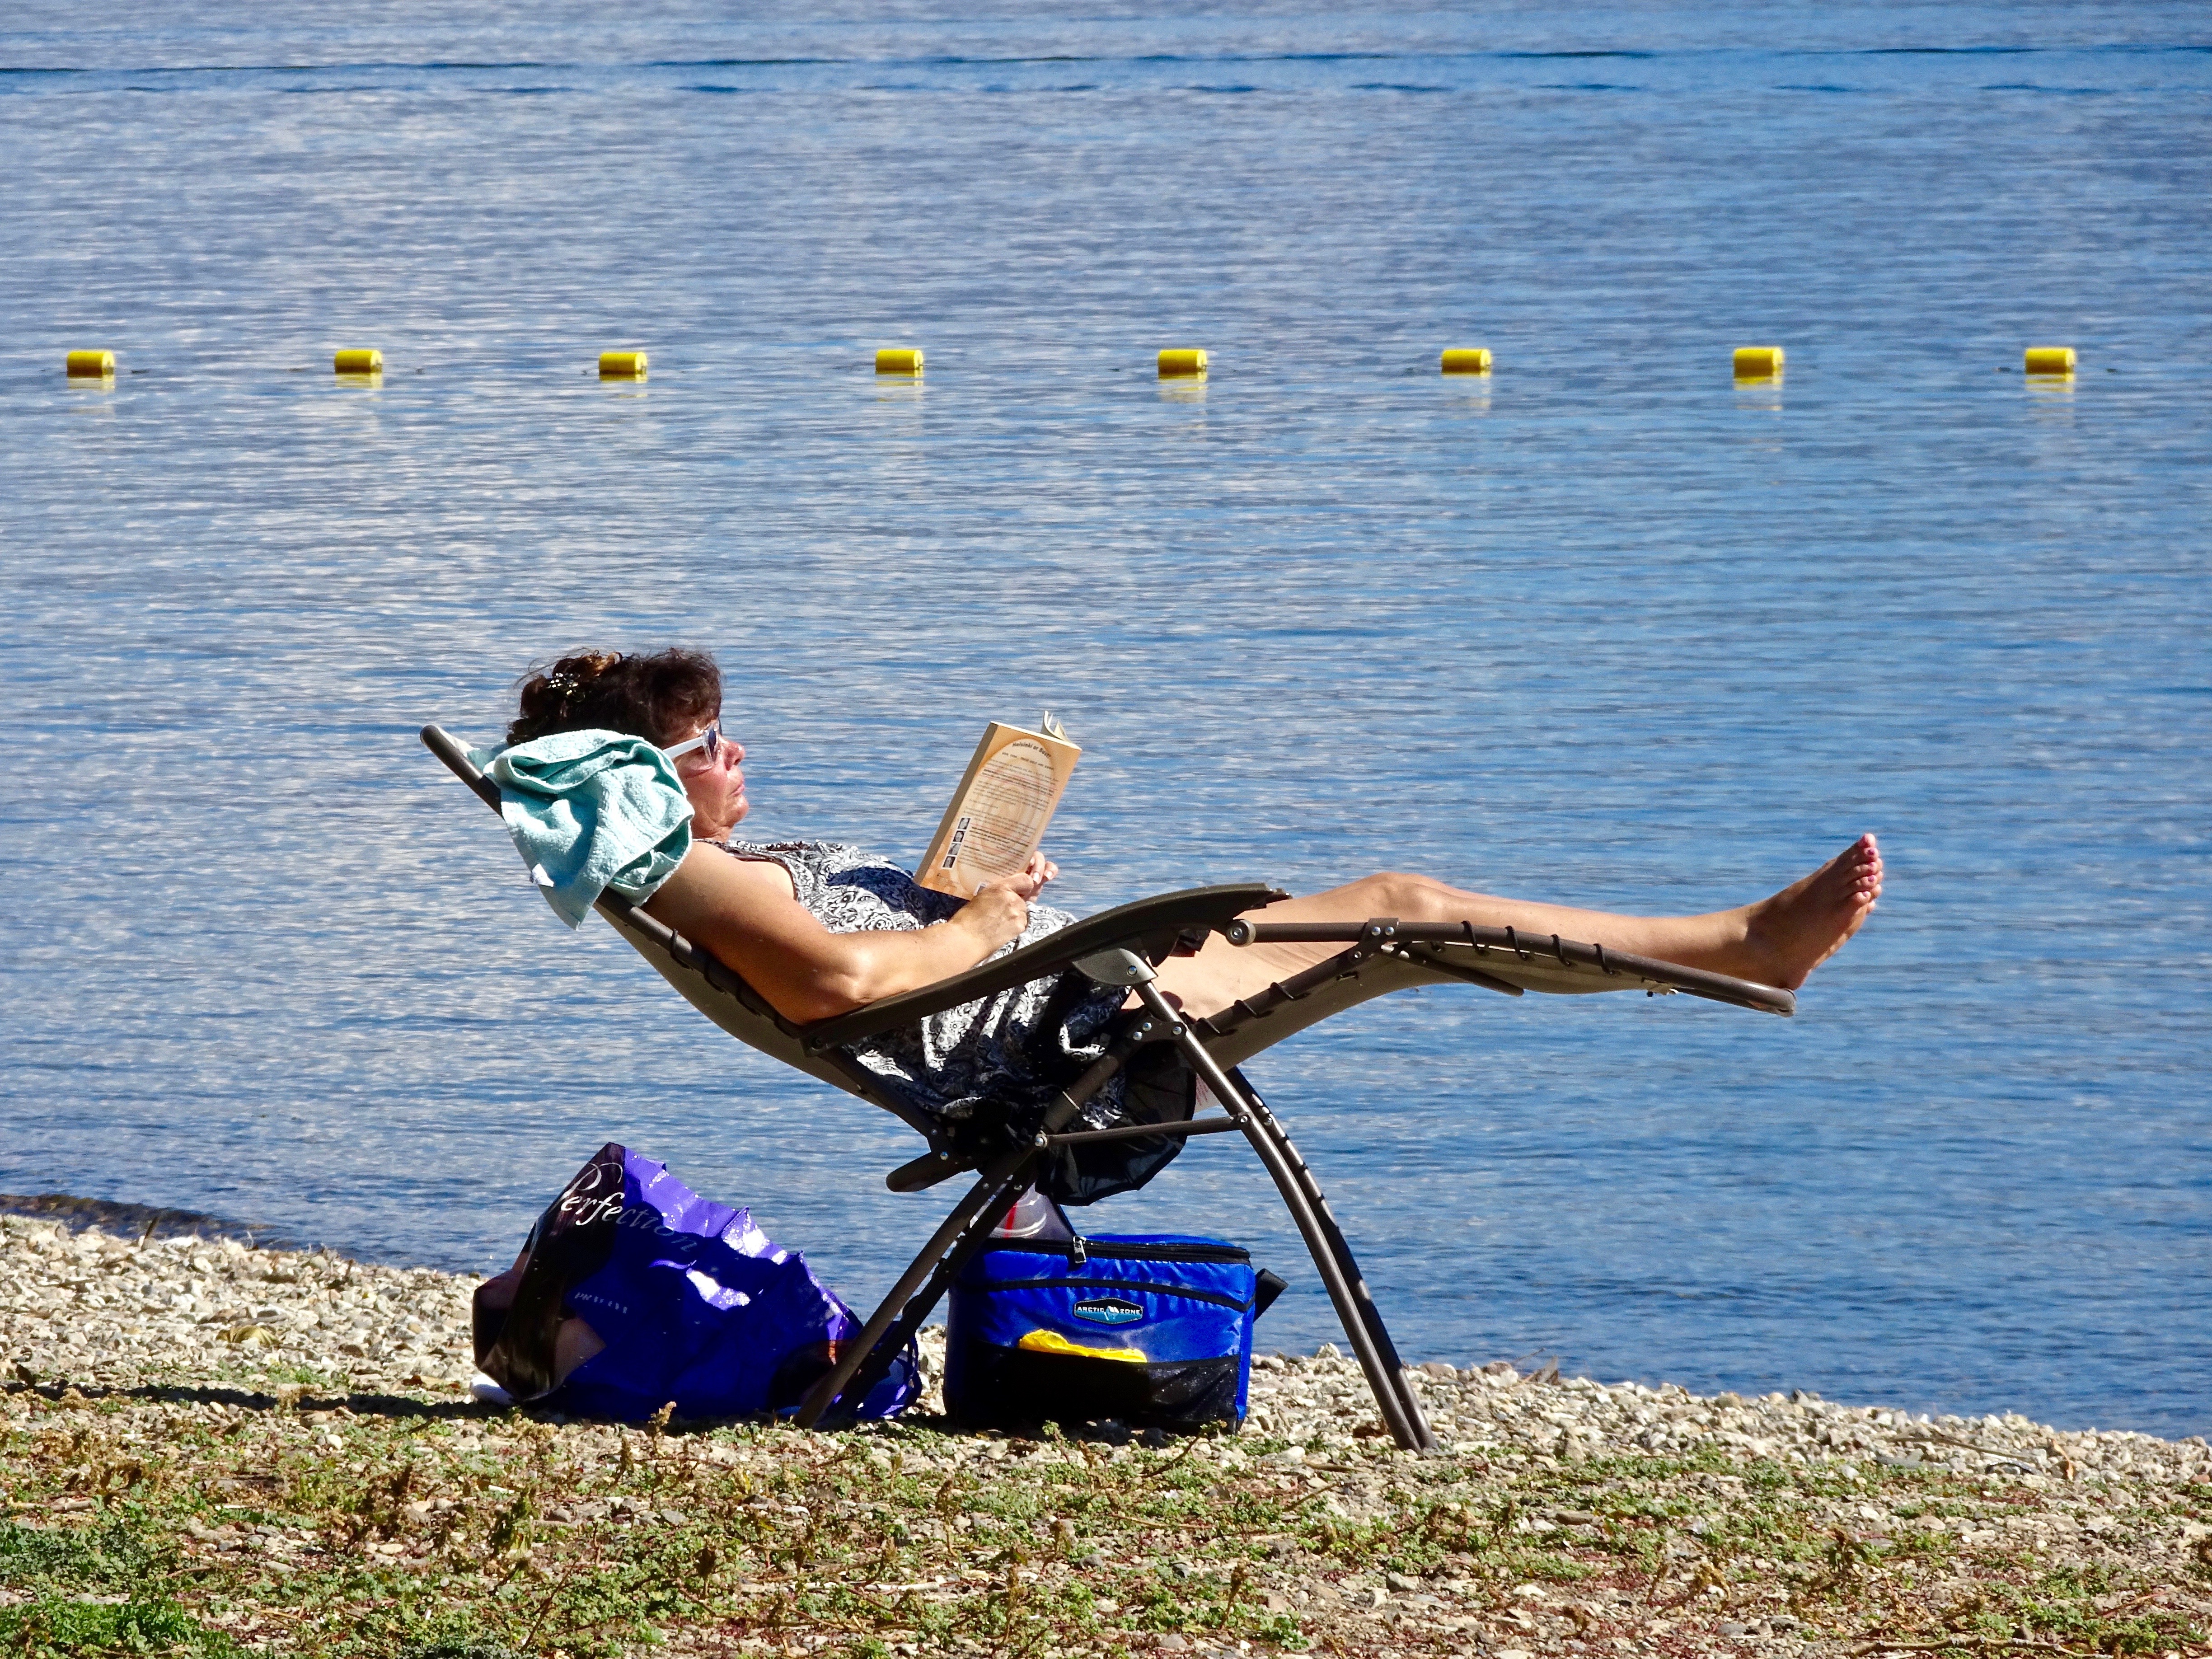
beach, sea, woman, paddle, vehicle, relax, extreme sport, relaxing, relaxation, sports, boating, lying, lie